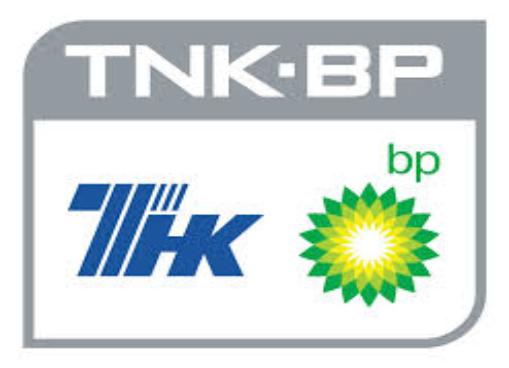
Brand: BP
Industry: Others